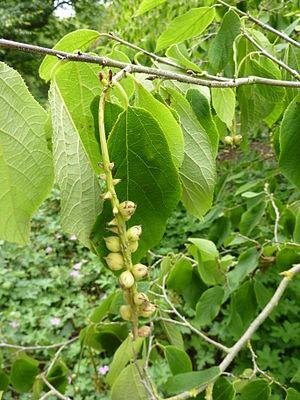
Sinowilsonia est un genre monospécifique de la famille des Hamamélidacées, endémique de Chine. Son unique espèce est Sinowilsonia henryi.